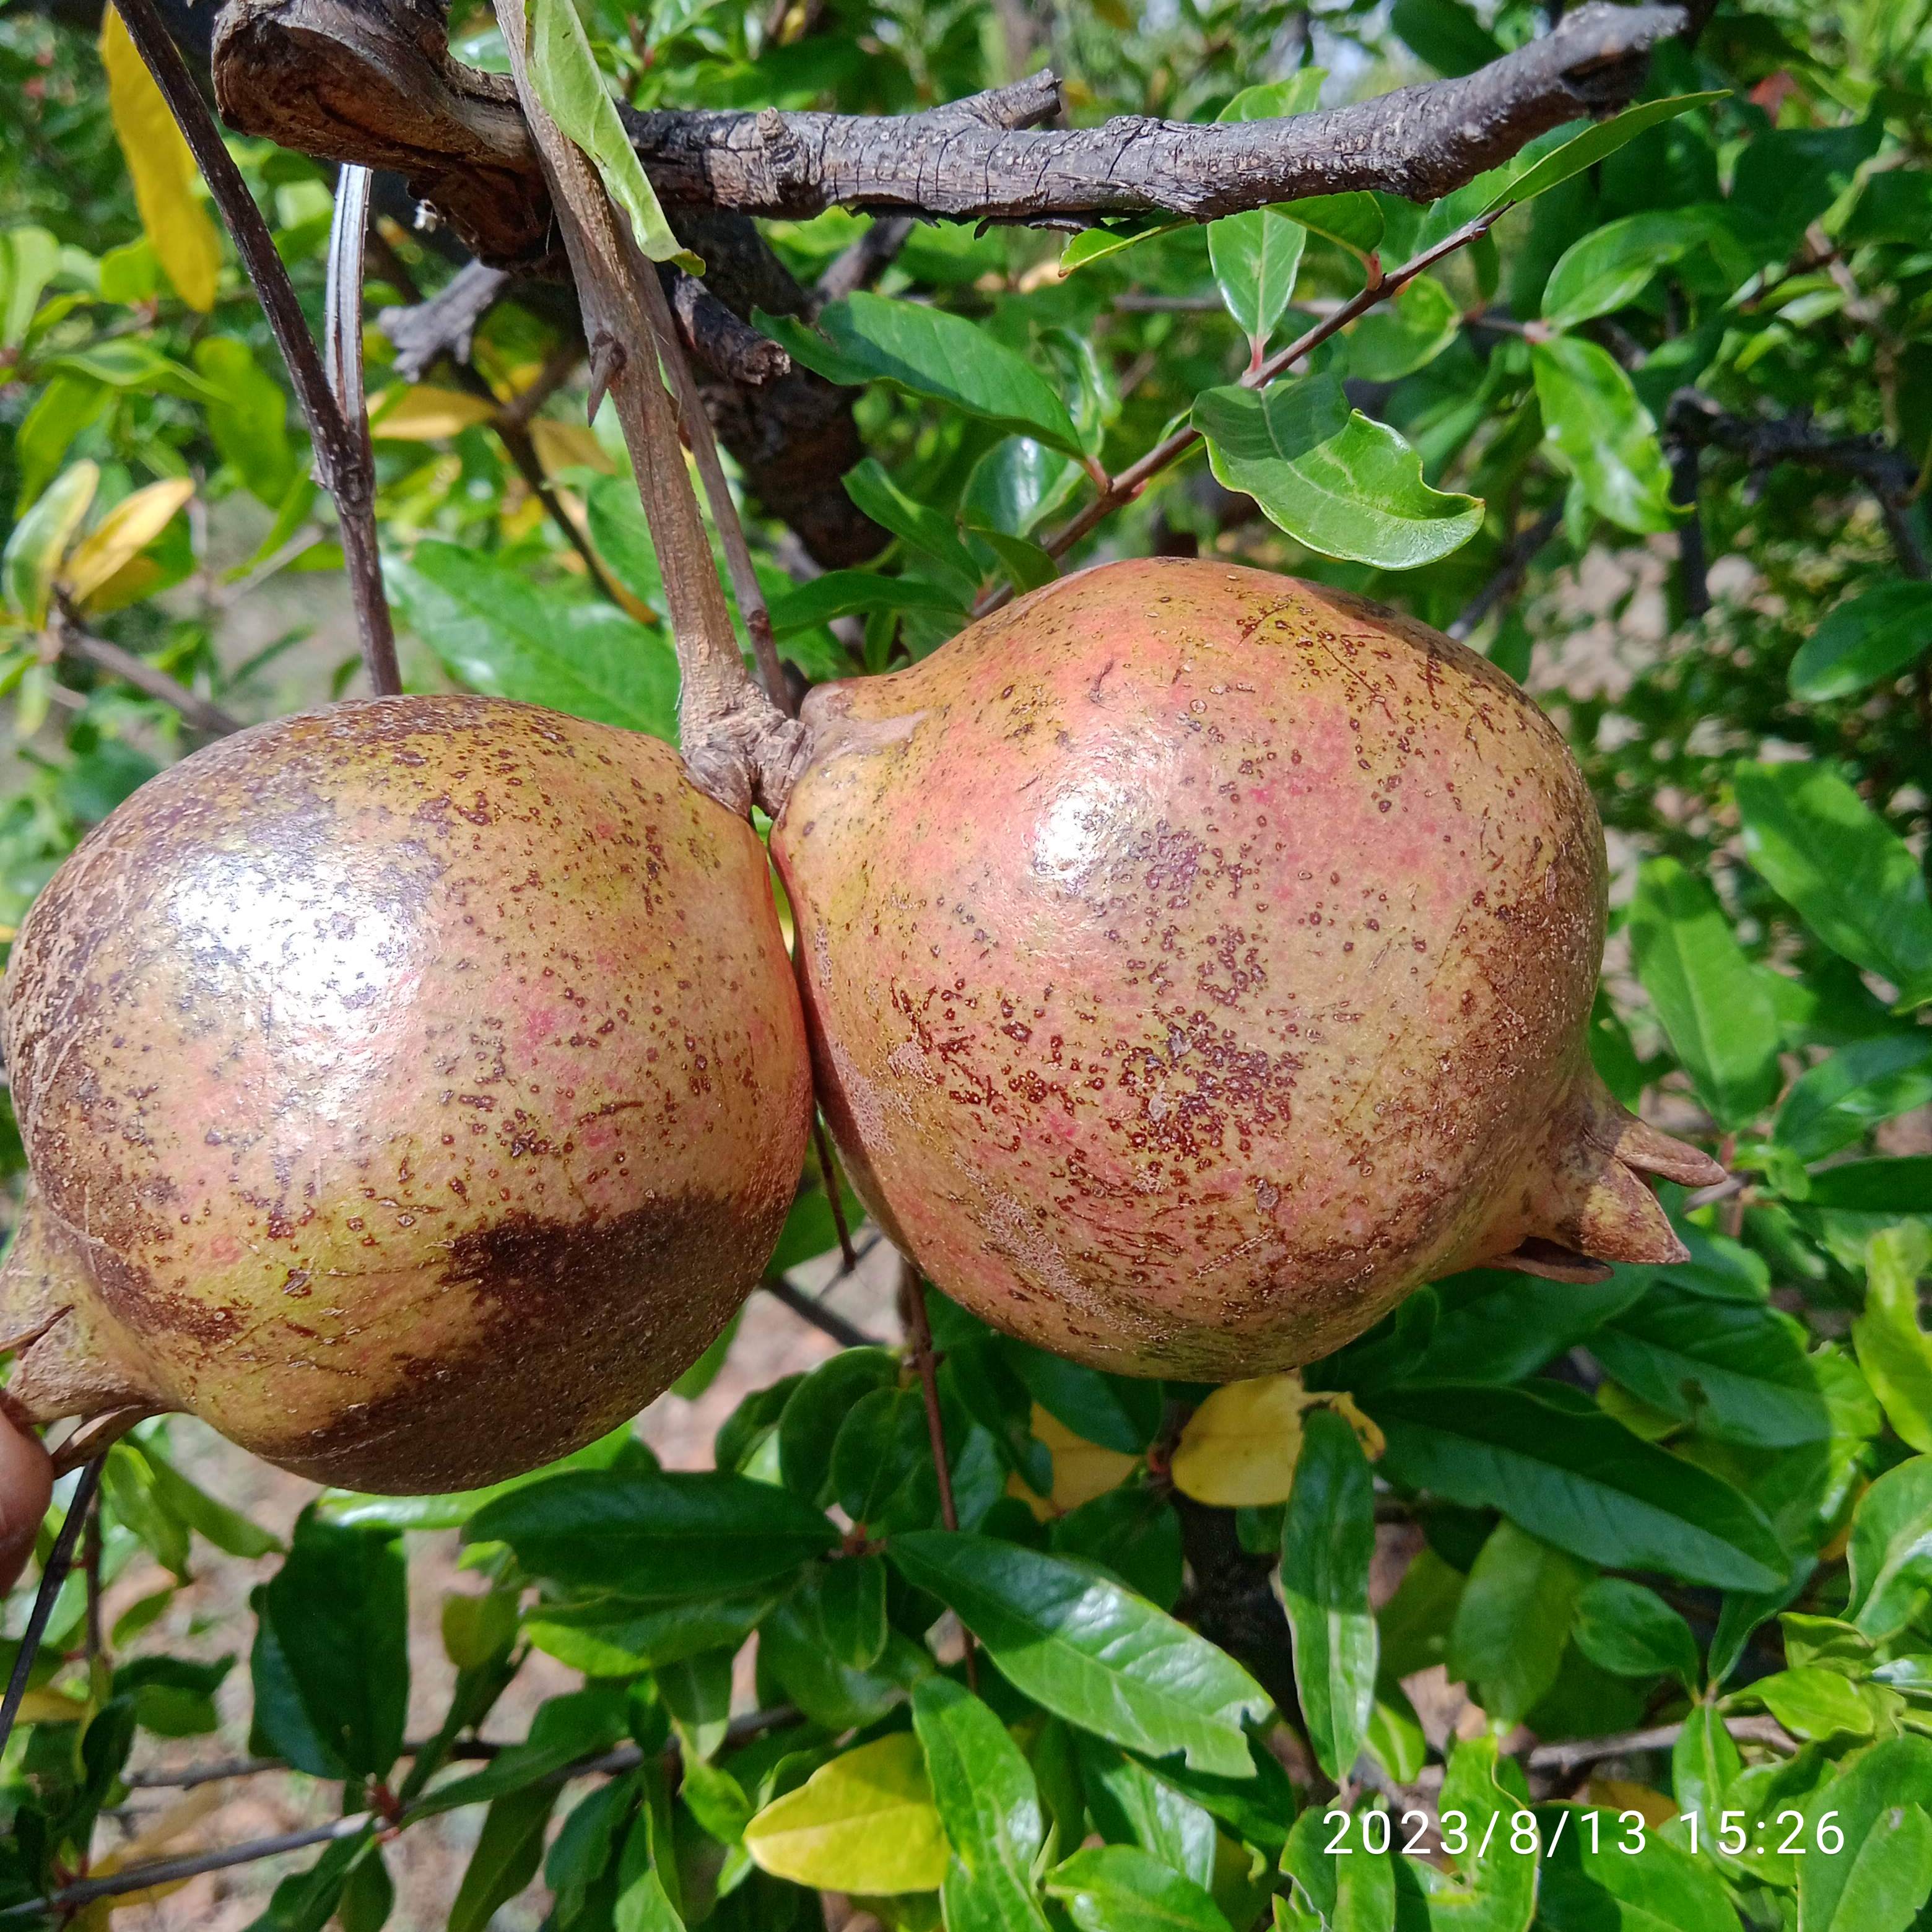
Label: Cercospora